Elgfróði

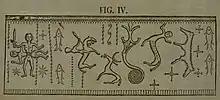
Creature potentially resembling Elgfróði on one of the Gallehus horns.

In Hrólfs saga kraka, the sole surviving medieval source referencing Elgfróði, he is the son of Bjorn, the son of King Hring of Oppland, and Bera, a churl's daughter and Bjorn's childhood friend. It tells that Bjorn refused the advances of his stepmother, the queen, while the king was away and struck her, telling her to leave him. In retaliation, the queen cursed Bjorn to take the form of a bear by day whereupon he fled to a cave and proceeded to hunt the king's cattle. Taking advantage of this, the queen encourages King Hring to send men to kill the bear. One evening Bera sees the bear who walks up to her and through looking into its eyes realises it is Bjorn. She follows Bjorn back to his cave where he returns to his human form and makes her pregnant. Bjorn foresees that he will be killed by the king's men the next day and that the queen will try to feed Bera his flesh but insists that she does not eat it. He further tells Bera that when the time comes for each of their children to leave home, they should go to the cave where they will find three weapons stuck in a rock, only one of which they will be able to remove. After this, Bjorn transforms back into a bear and leaves the cave where he is cornered by the king's men and slain. Later, a feast is held where the bear meat is boiled and the queen offers it to Bera to eat, who refuses. Claiming her hospitality is being insulted, the queen forces Bera to eat her lover's flesh, who lets a tiny piece of meat fall into her mouth. Because of this, her three children are born as follows: